2016 Cheez-It 355 at The Glen

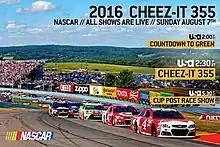
An advertisement for the 2016 Cheez-It at The Glen, made by NBC.

The race had nine lead changes among eight different drivers, eight cautions for 20 laps and two red flags for 30 minutes and three seconds.